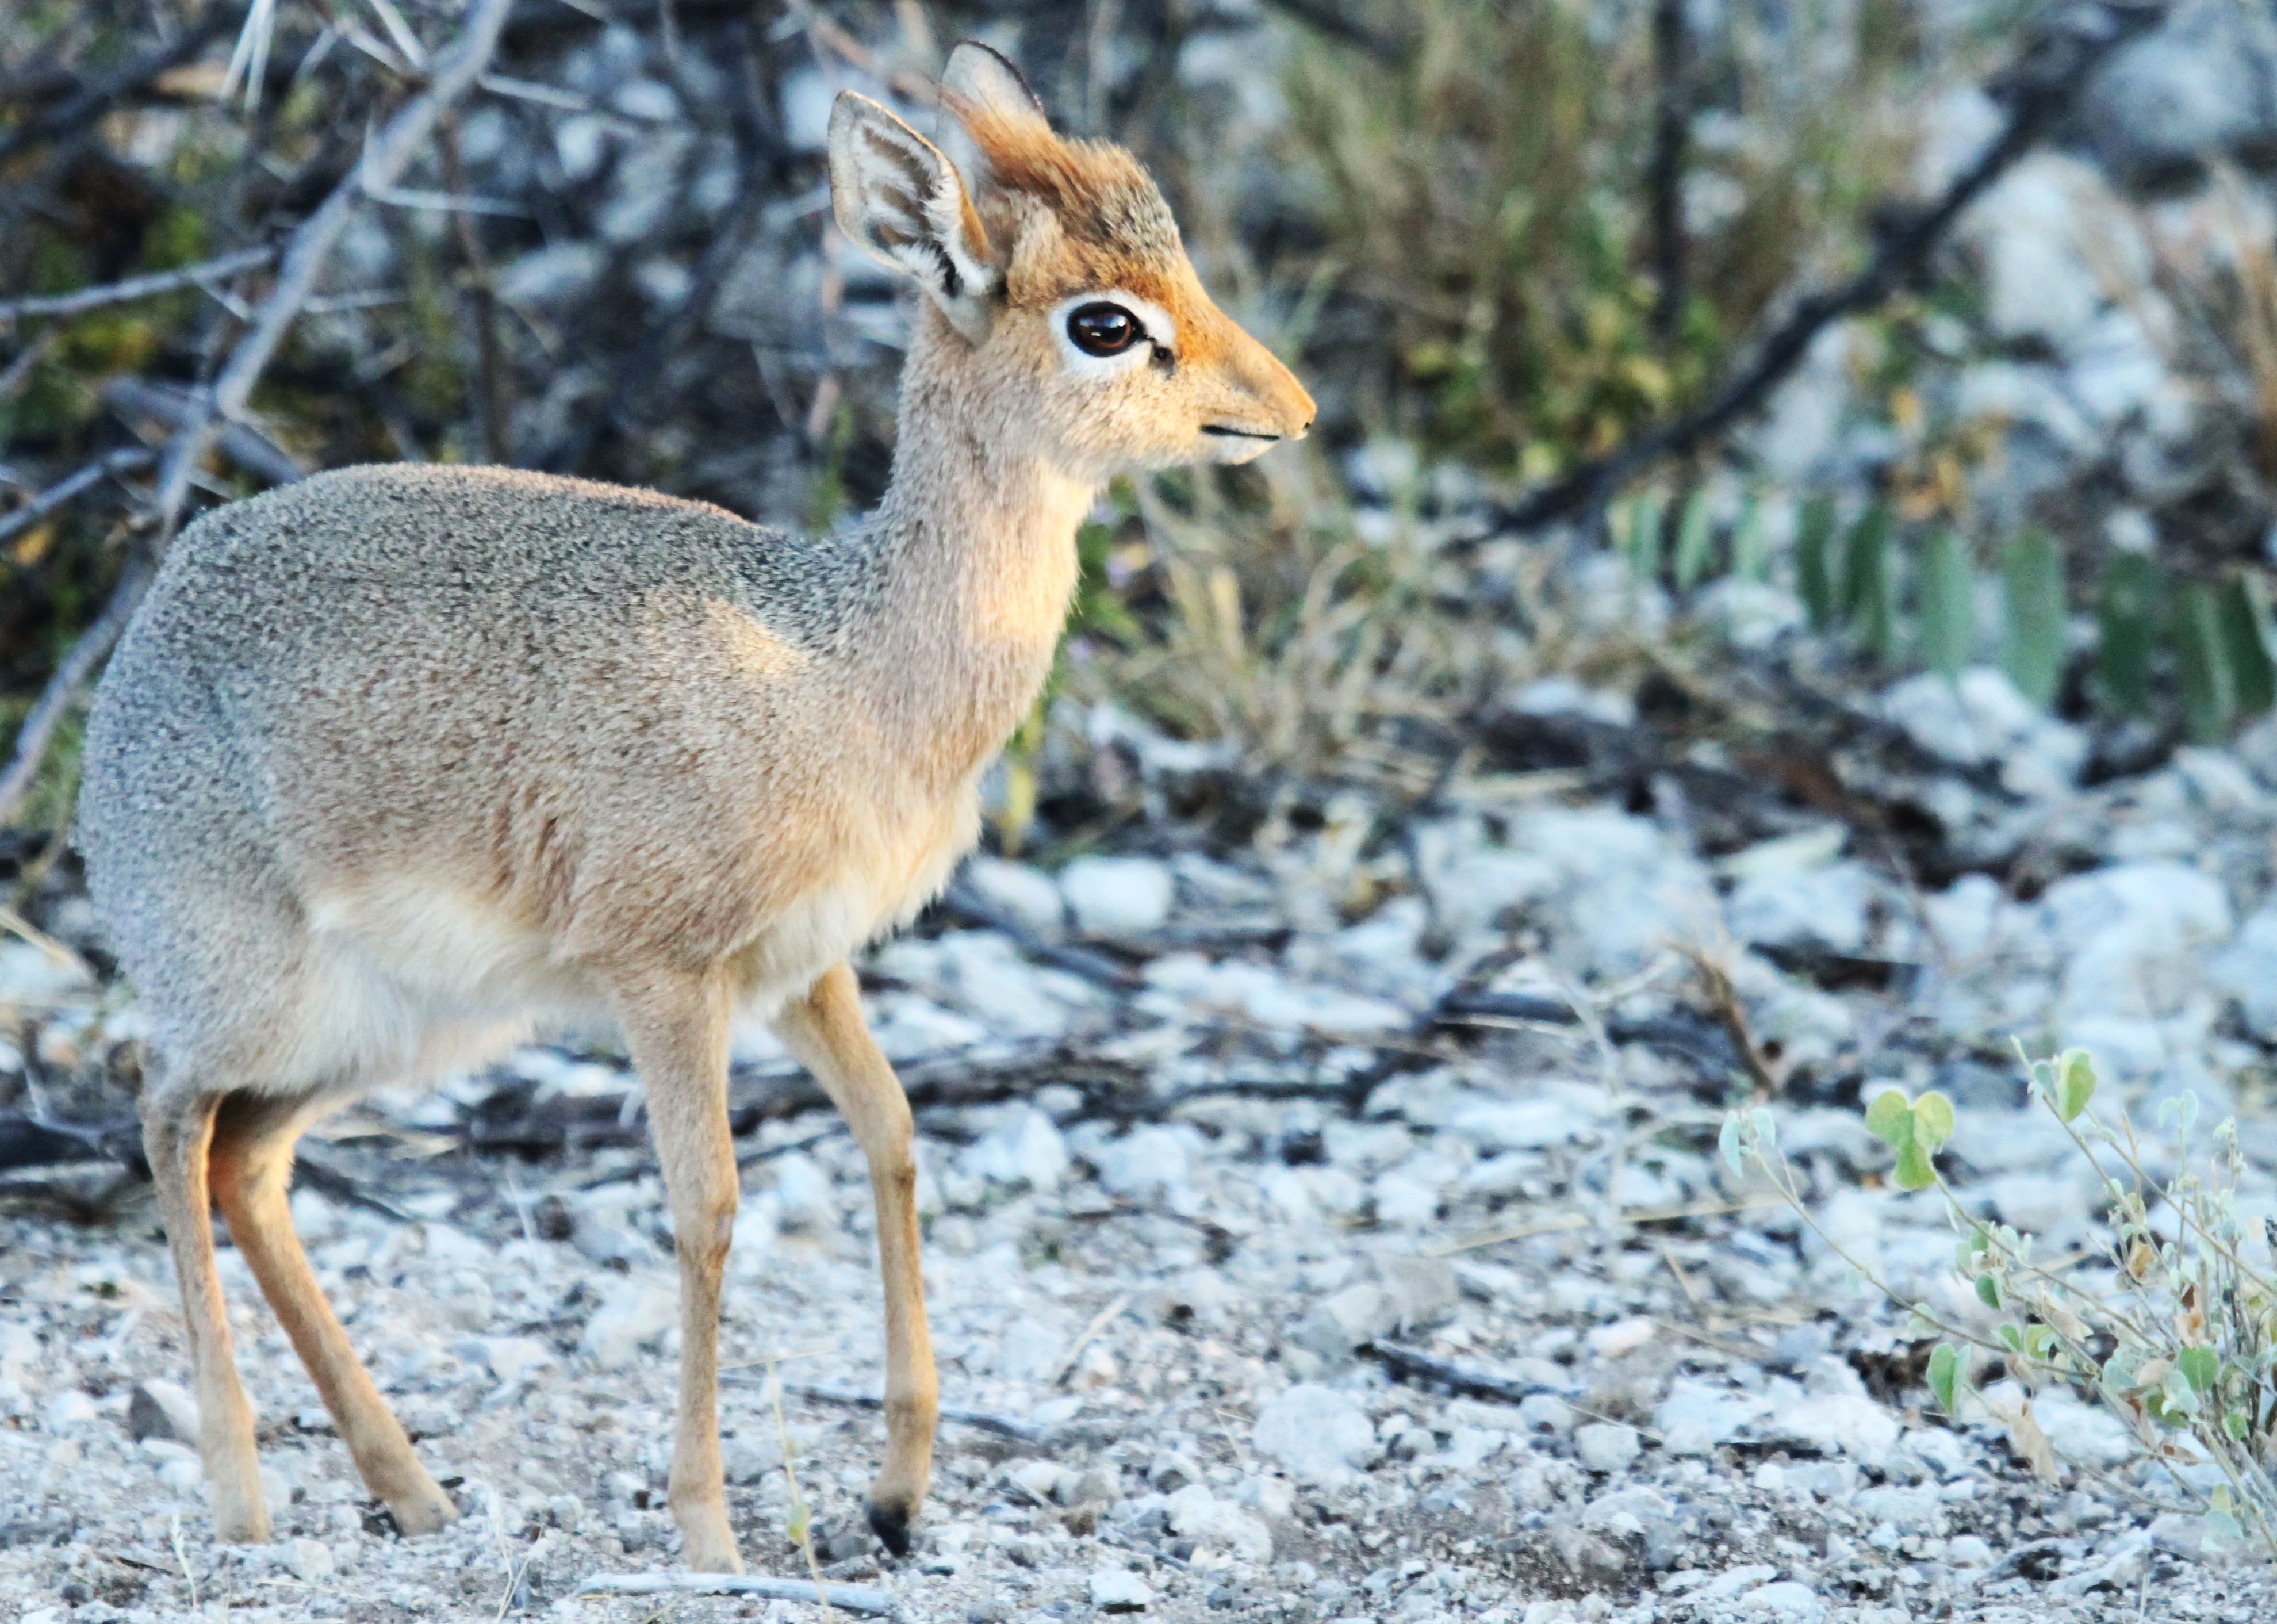
nature, wildlife, deer, africa, mammal, fauna, antelope, vertebrate, safari, namibia, white tailed deer, etosha, dik methodology